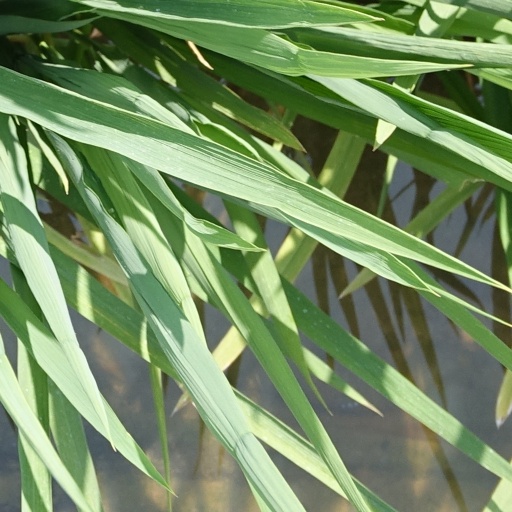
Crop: rice